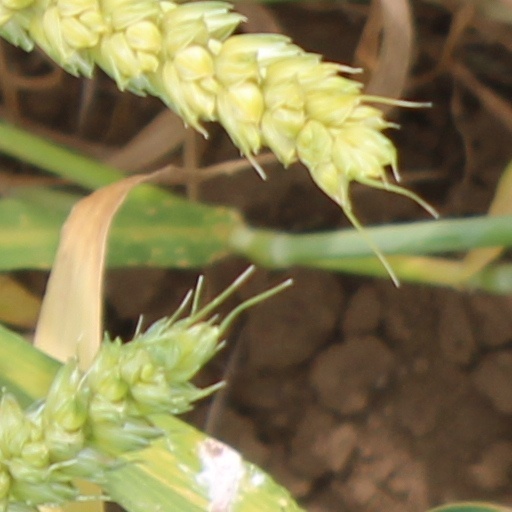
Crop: wheat